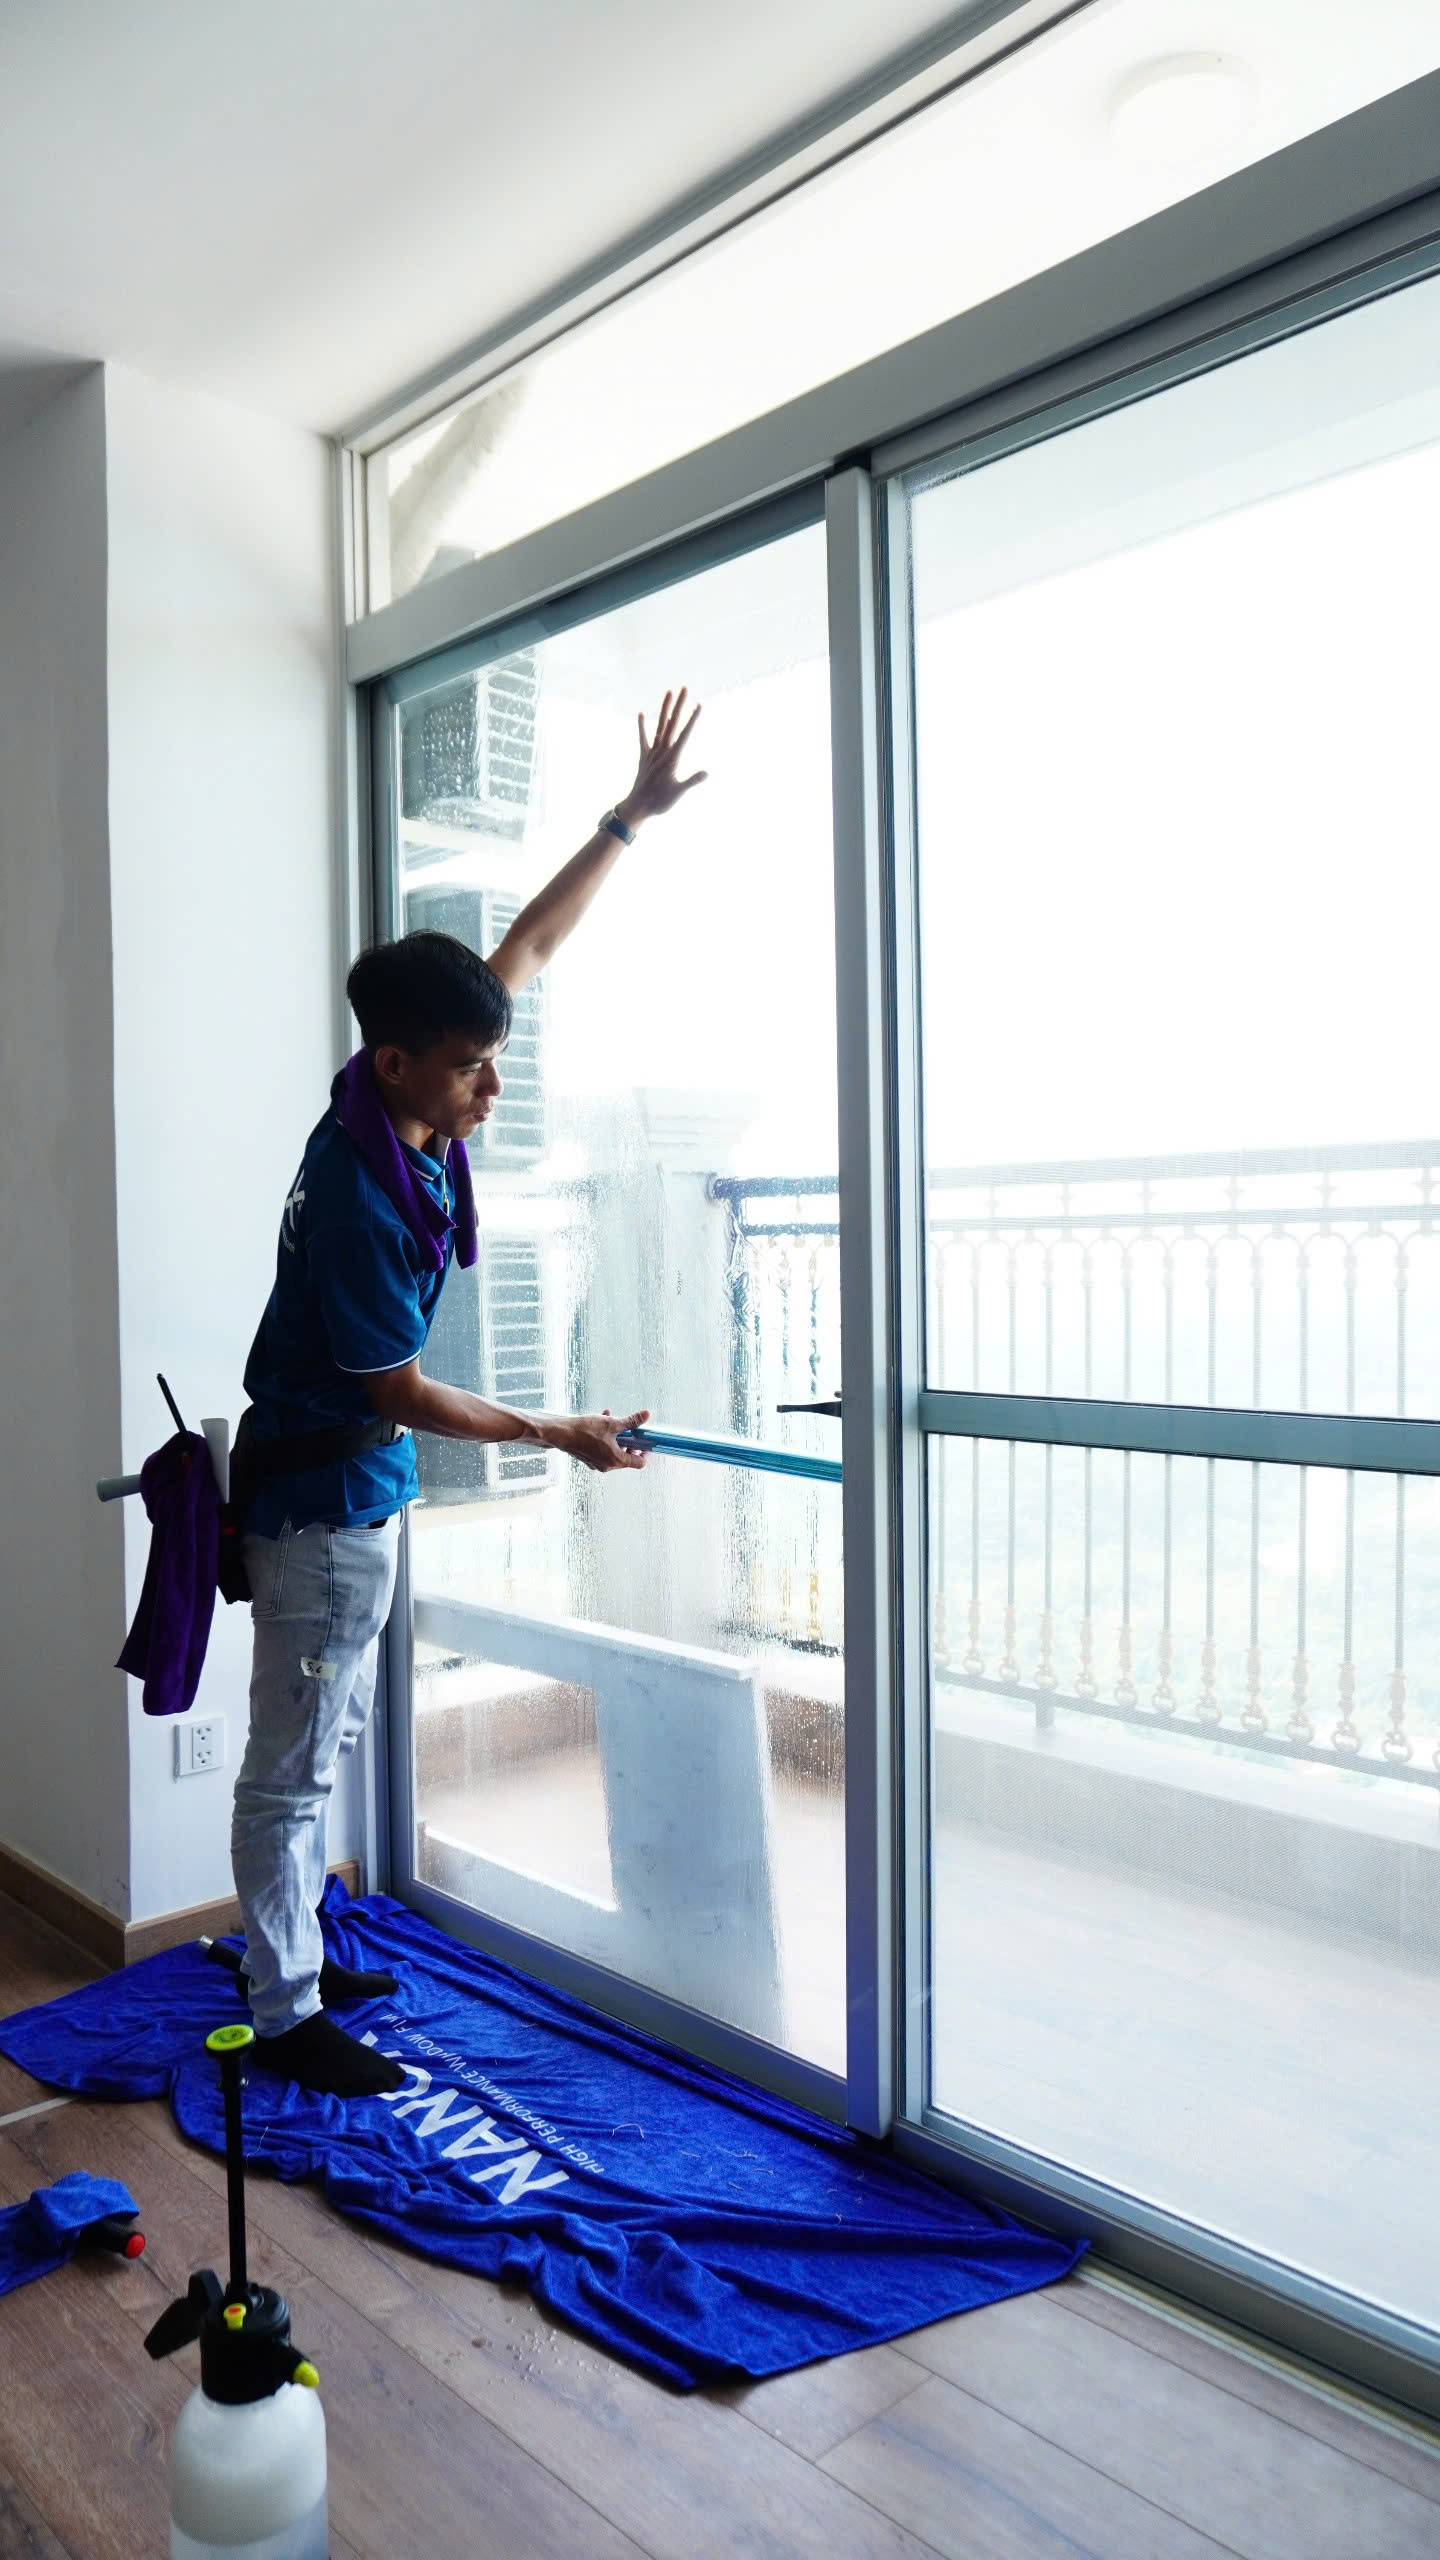
glass, building, window, fixture, floor, house, line, flooring, wood, shade, hardwood, electric blue, door, ceiling, aluminium, window treatment, metal, leisure, Transparent material, window covering, room, daylighting, handrail, machine, window blind, t shirt